John Arthur Wright

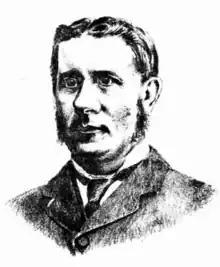
John Arthur Wright in 1887

John Arthur Wright (25 November 1841 – 24 February 1920) was an Australian company manager, magistrate, member of the Western Australian Legislative Council, public service head, rail/tramways engineer, railways commissioner, railways contractor and active Freemason. Wright was born in Dover, Kent, England and died in Albany, Western Australia. He married Katherine Wittington and they had three children together, two sons and a daughter.